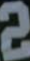
Number: 2